Bicycle gearing

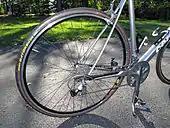
Bicycle rear wheel showing front and rear derailleurs, and rear cogset

"External gearing" is so called because all the sprockets involved are readily visible. There may be up to 4 chainrings attached to the crankset and pedals, and typically between 5 and 12 sprockets making up the cogset attached to the rear wheel. Modern front and rear derailleurs typically consist of a moveable chain-guide that is operated remotely by a Bowden cable attached to a shifter mounted on the down tube, handlebar stem, or handlebar. A shifter may be a single lever, or a pair of levers, or a twist grip; some shifters may be incorporated with brake levers into a single unit. When a rider operates the shifter "while pedalling", the change in cable tension moves the chain-guide from side to side, "derailing" the chain onto different sprockets. The rear derailleur also has spring-mounted jockey wheels which take up any slack in the chain.